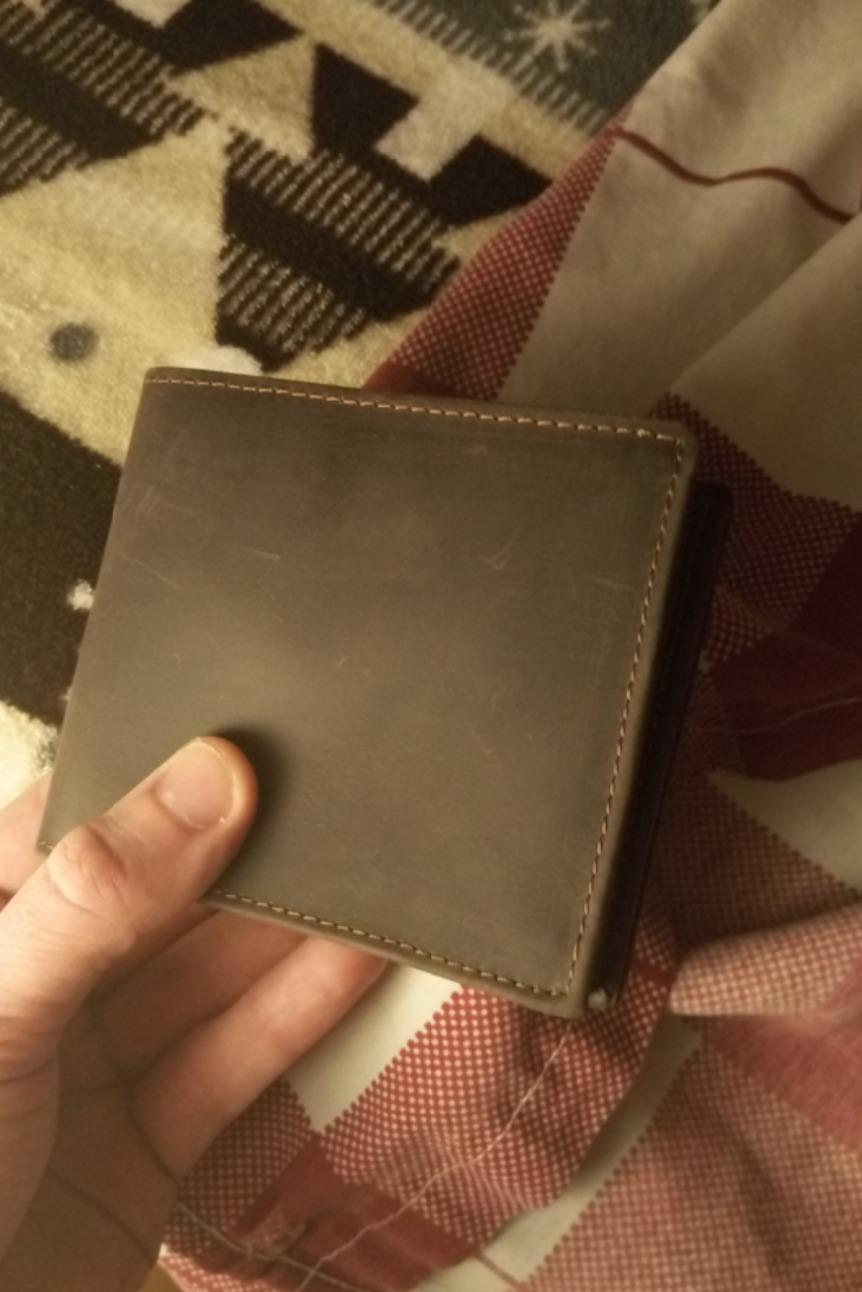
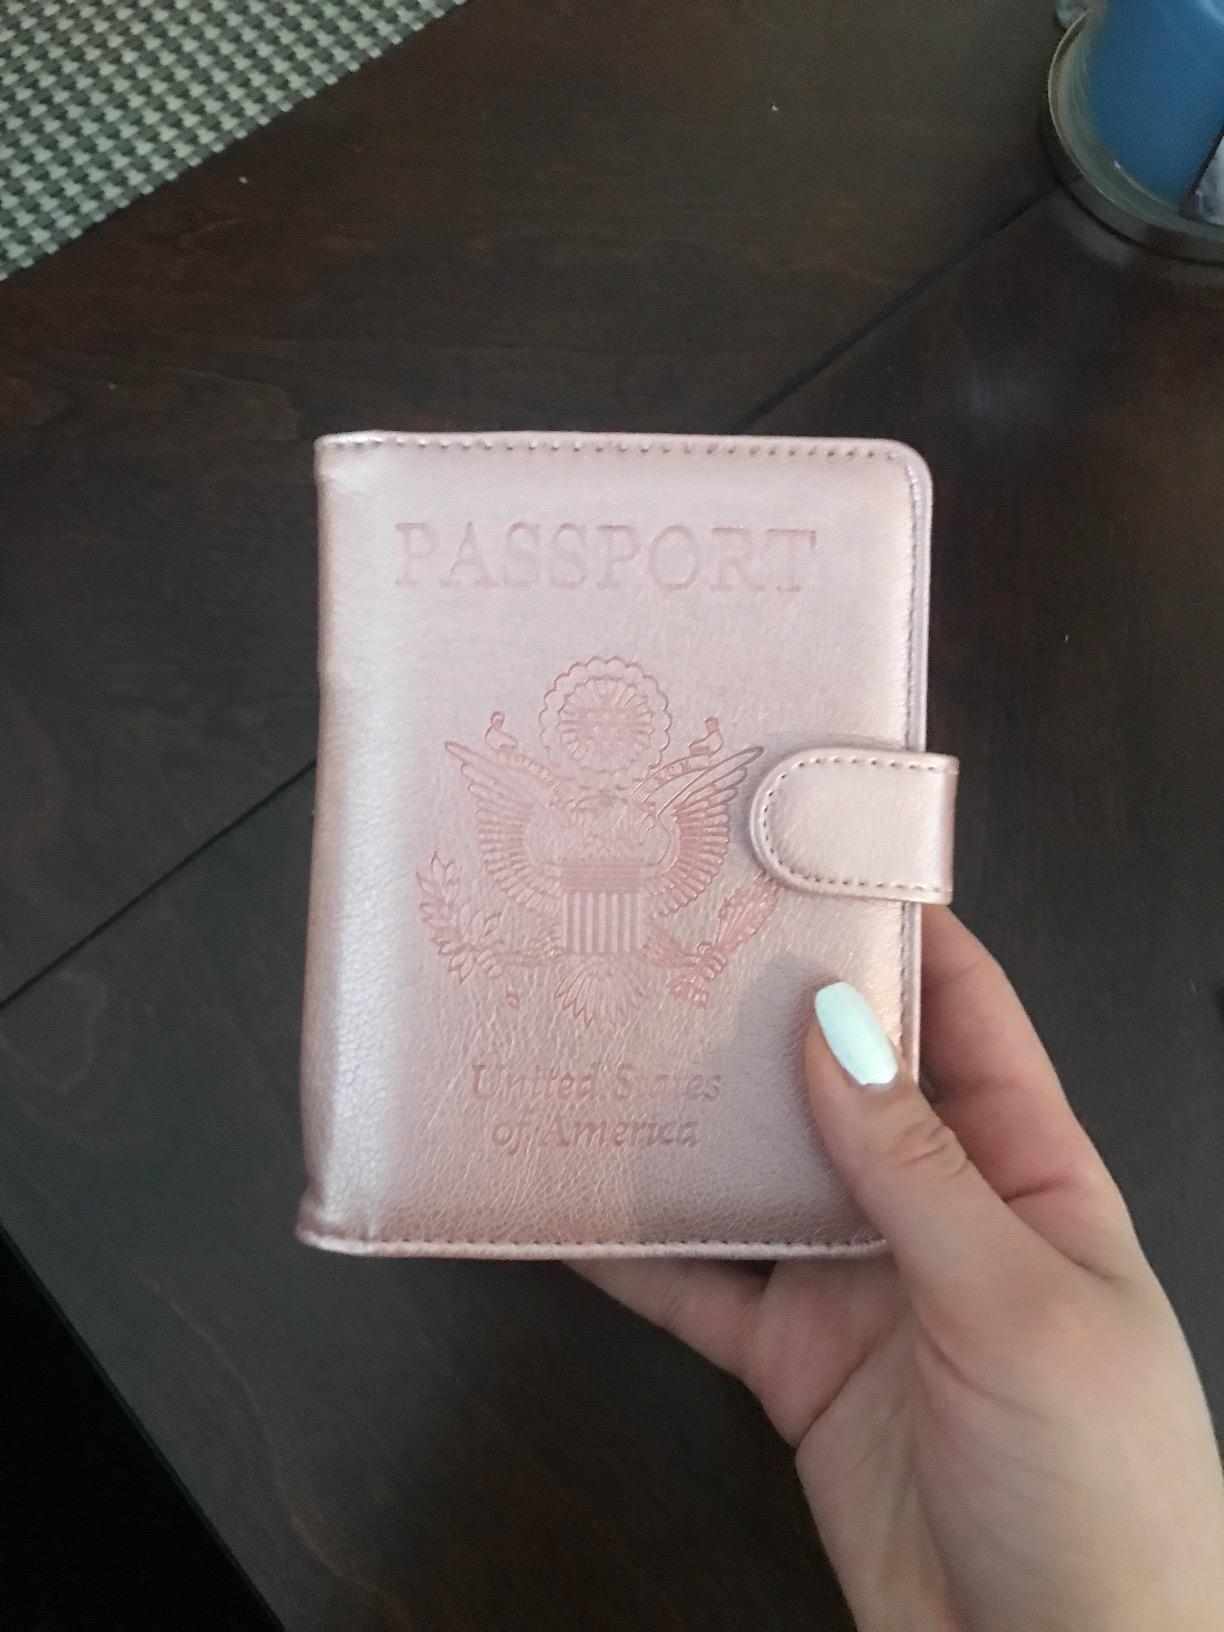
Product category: accessories_wallet
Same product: no